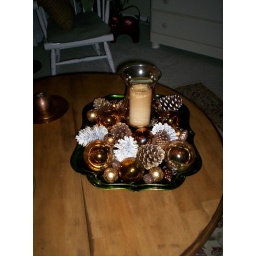
Cheap decorations, I got the pine cones in the front yard and painted them white and gold and bronze.